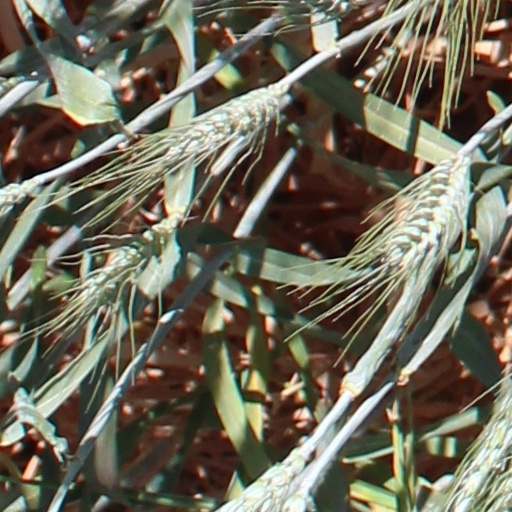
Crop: wheat